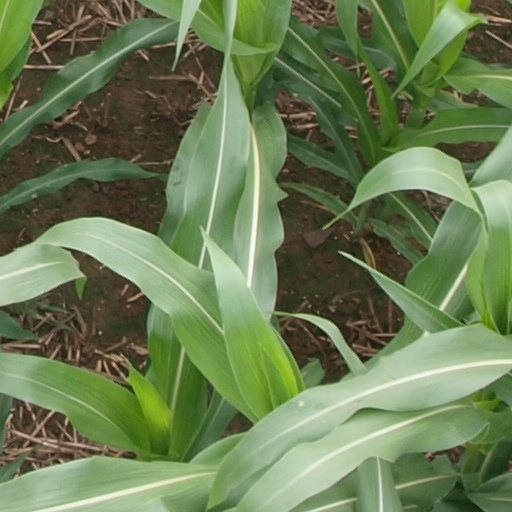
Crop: maize; corn